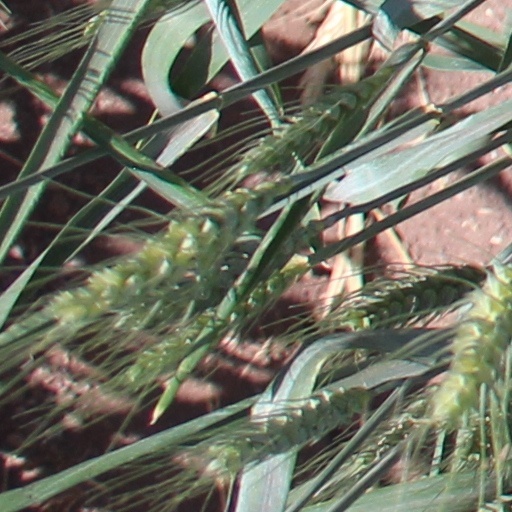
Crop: wheat